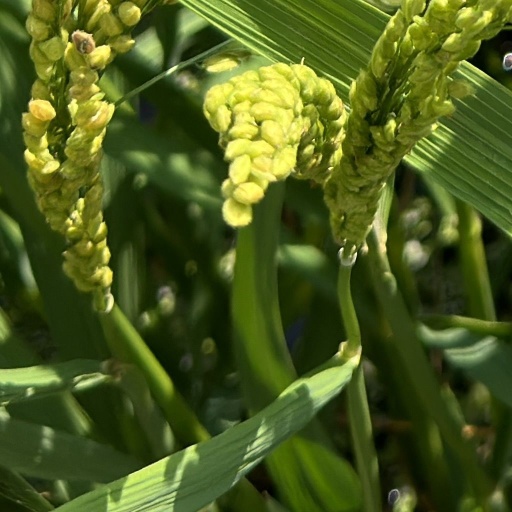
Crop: rice